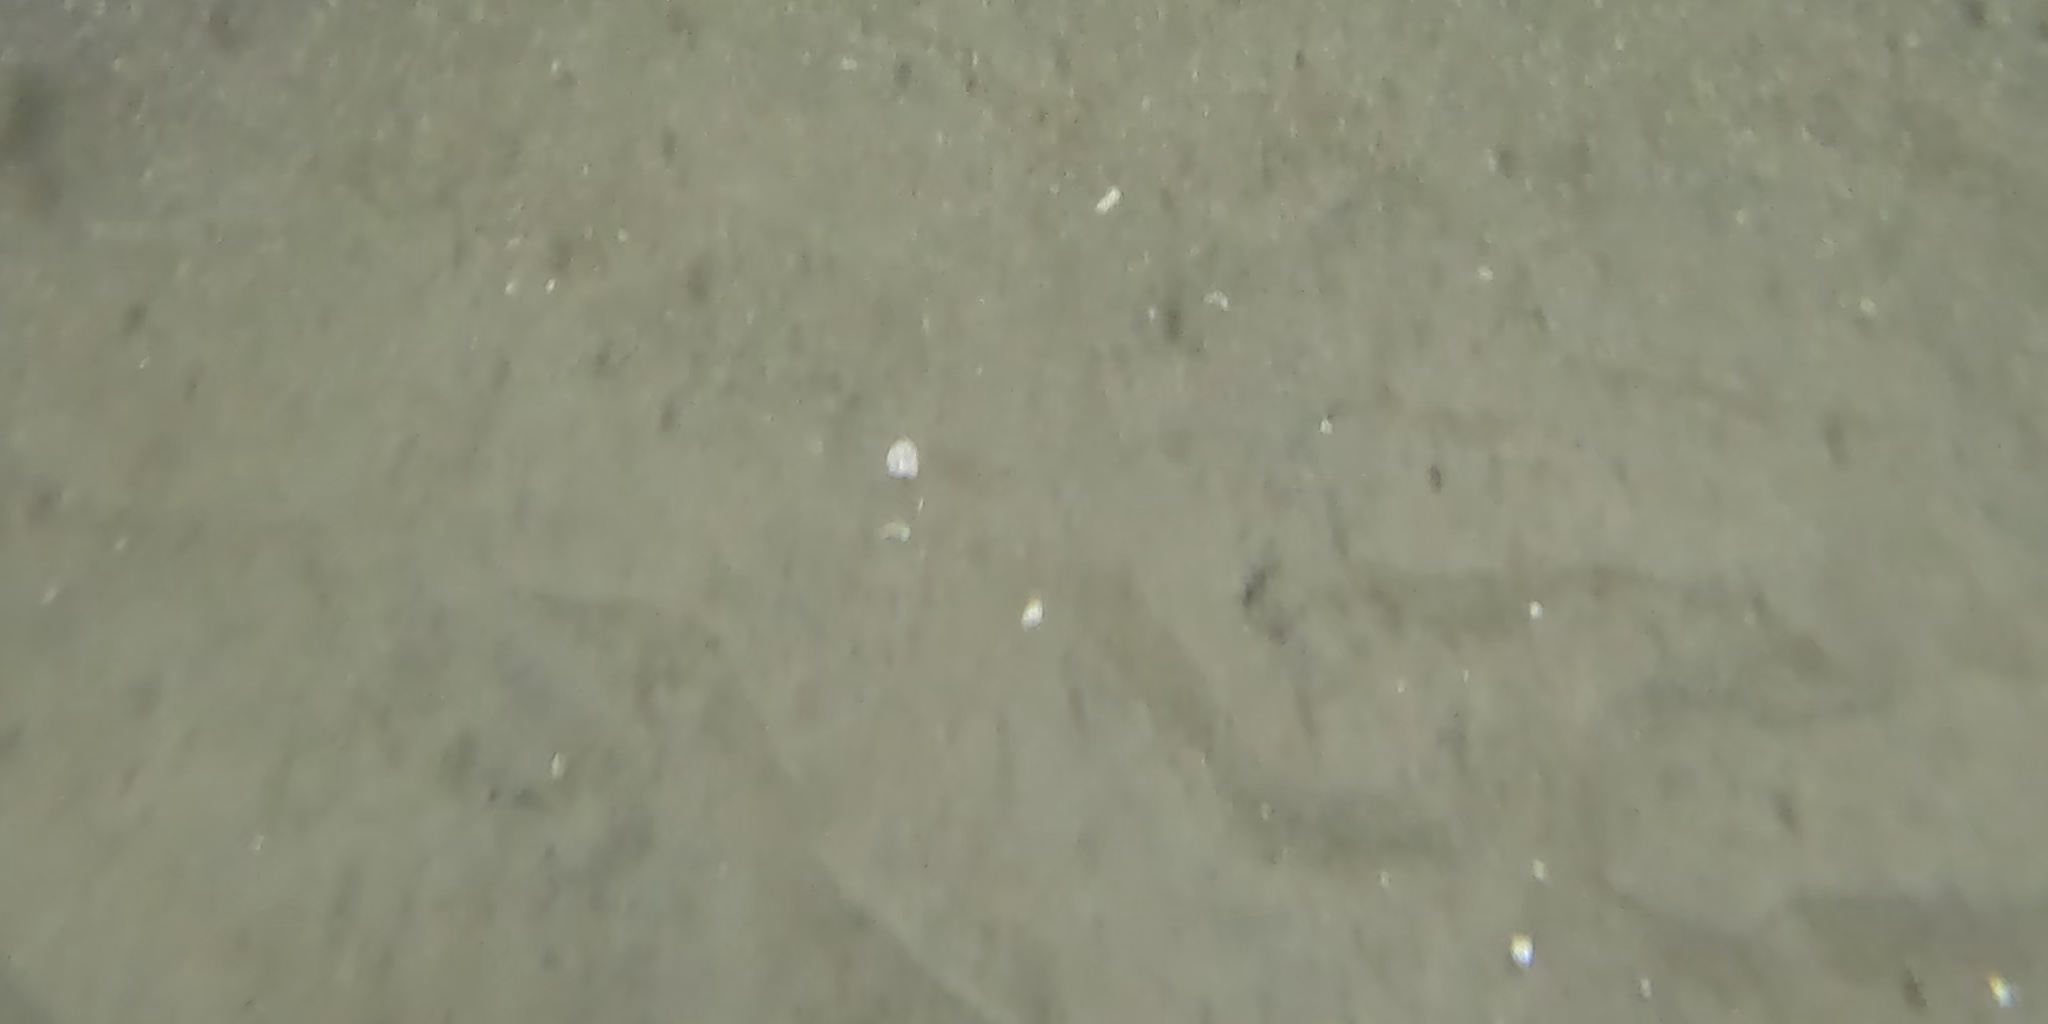
Seabed habitat: sand